Kaminobe Station

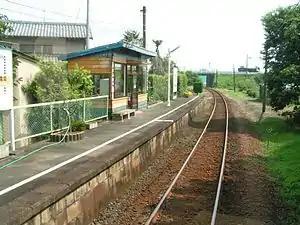
Kaminobe Stationing August 2006

is a railway station in the city of Iwata, Shizuoka Prefecture, Japan, operated by the third sector Tenryū Hamanako Railroad.